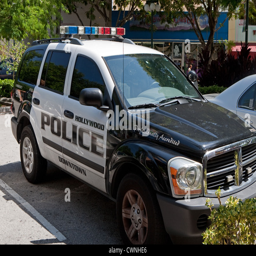
a police car parked near a shopping mall